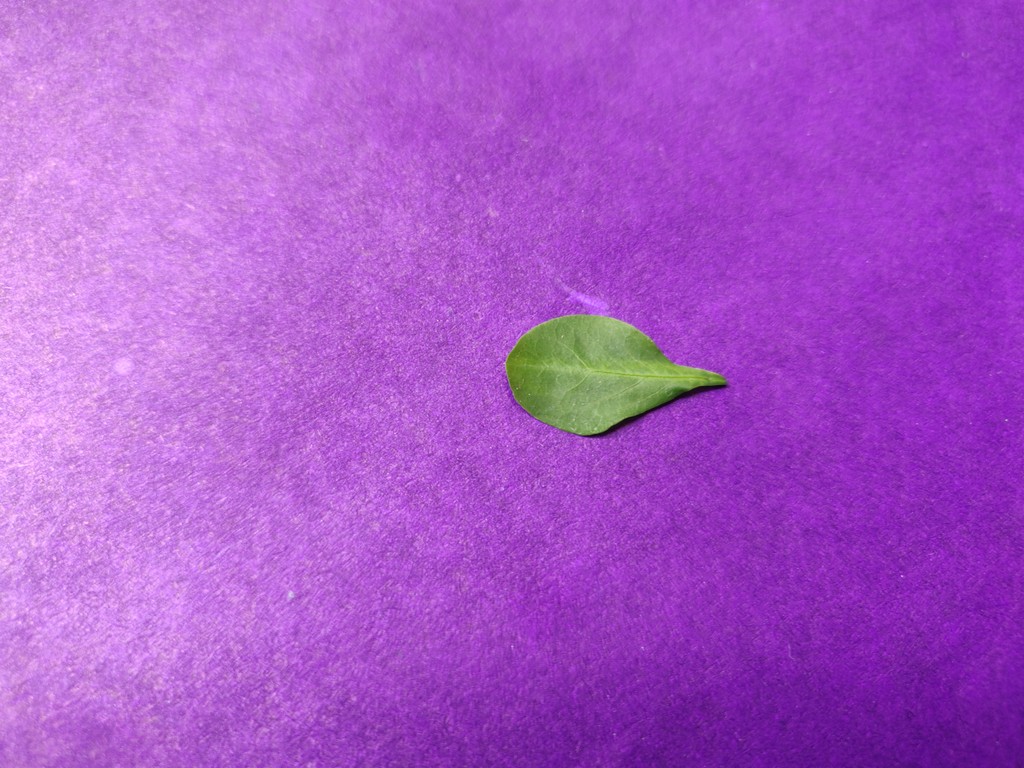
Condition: Healthy
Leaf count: single
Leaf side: front